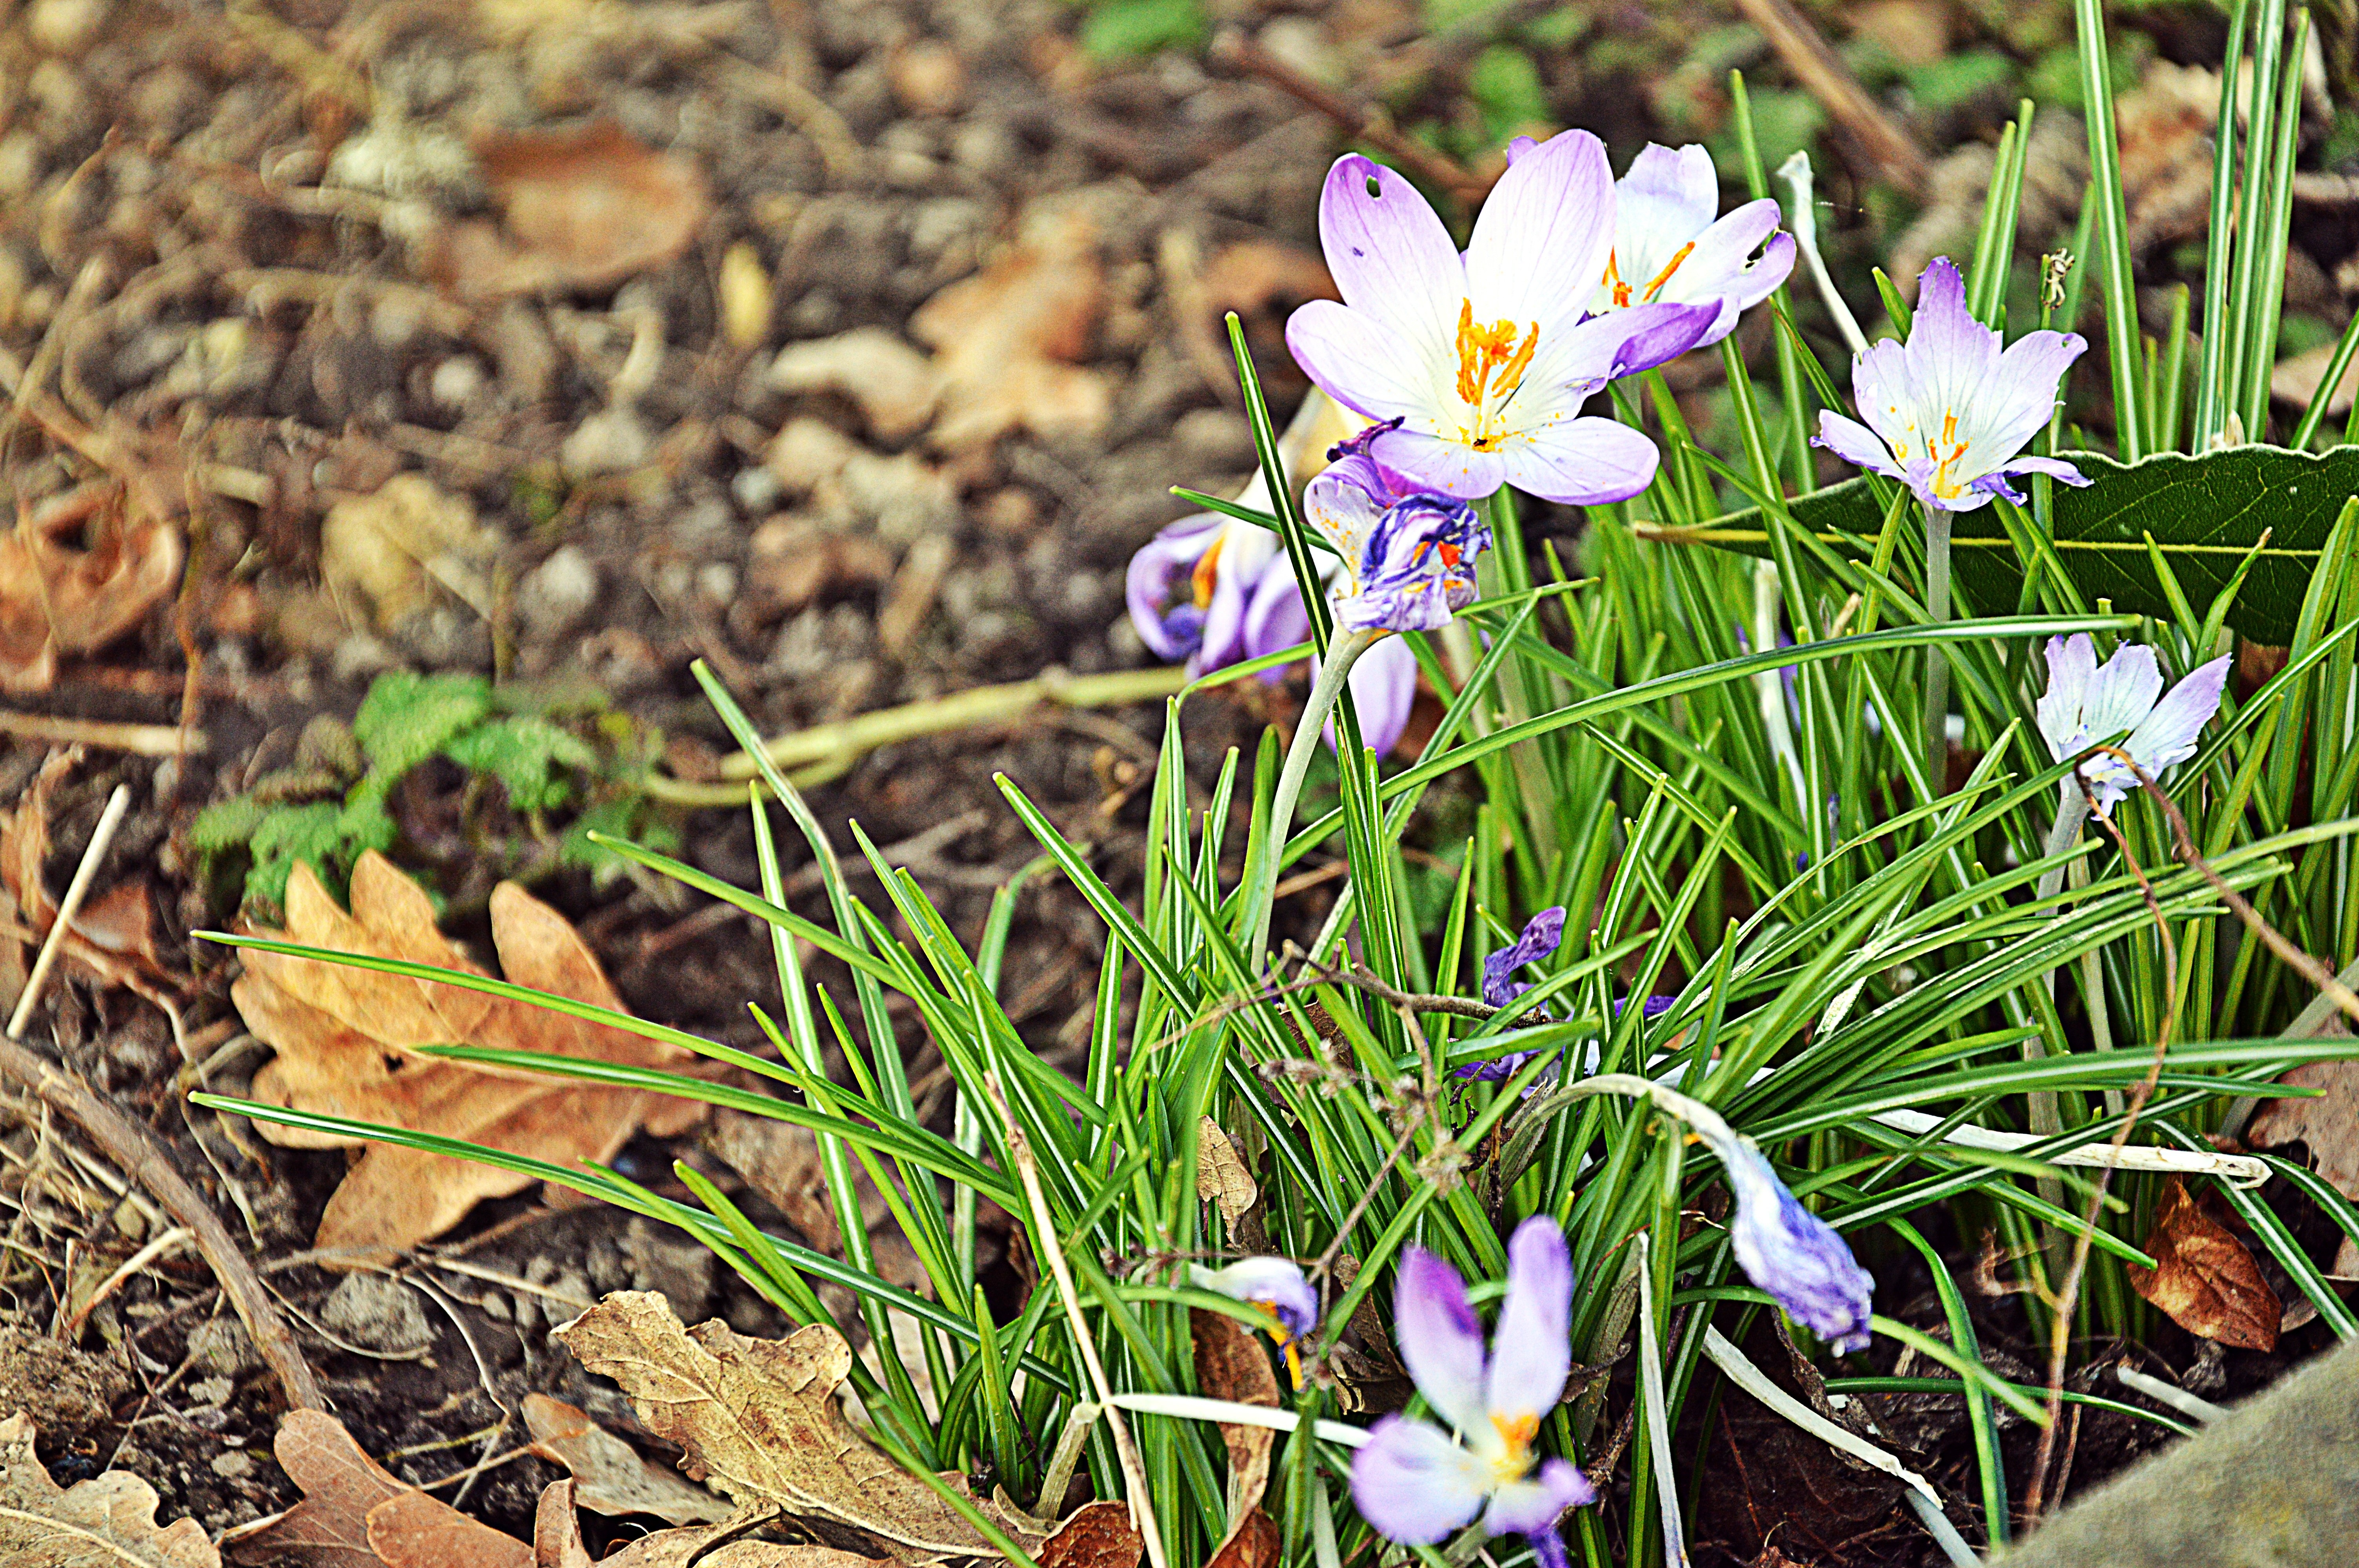
nature, grass, plant, meadow, flower, spring, botany, flora, wildflower, flowers, crocus, woodland, flowering plant, land plant, iris family